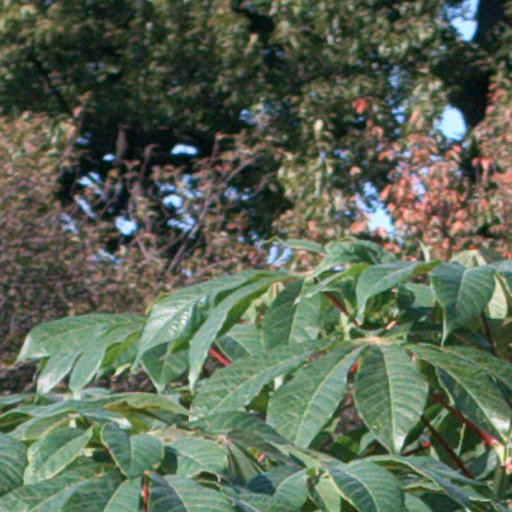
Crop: cassava